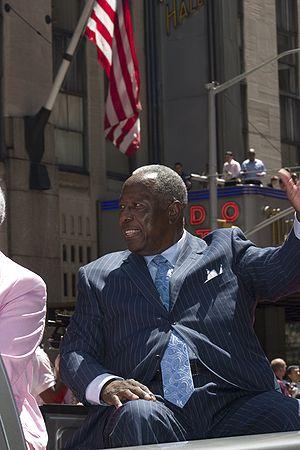
Au baseball, un coup de circuit est un coup sûr où le batteur arrive à marquer un point lui-même, en passant par les quatre buts. Le record des Ligues majeures de baseball appartient à Barry Bonds qui a frappé 762 coups de circuit en carrière lors de ses 23 saisons.